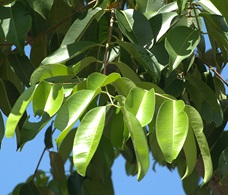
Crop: apple
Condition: healthy